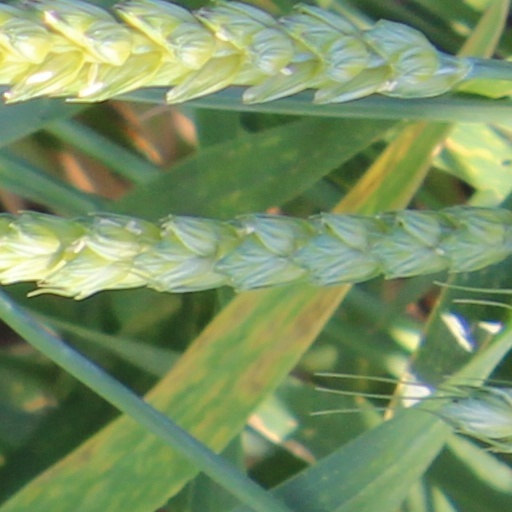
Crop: wheat